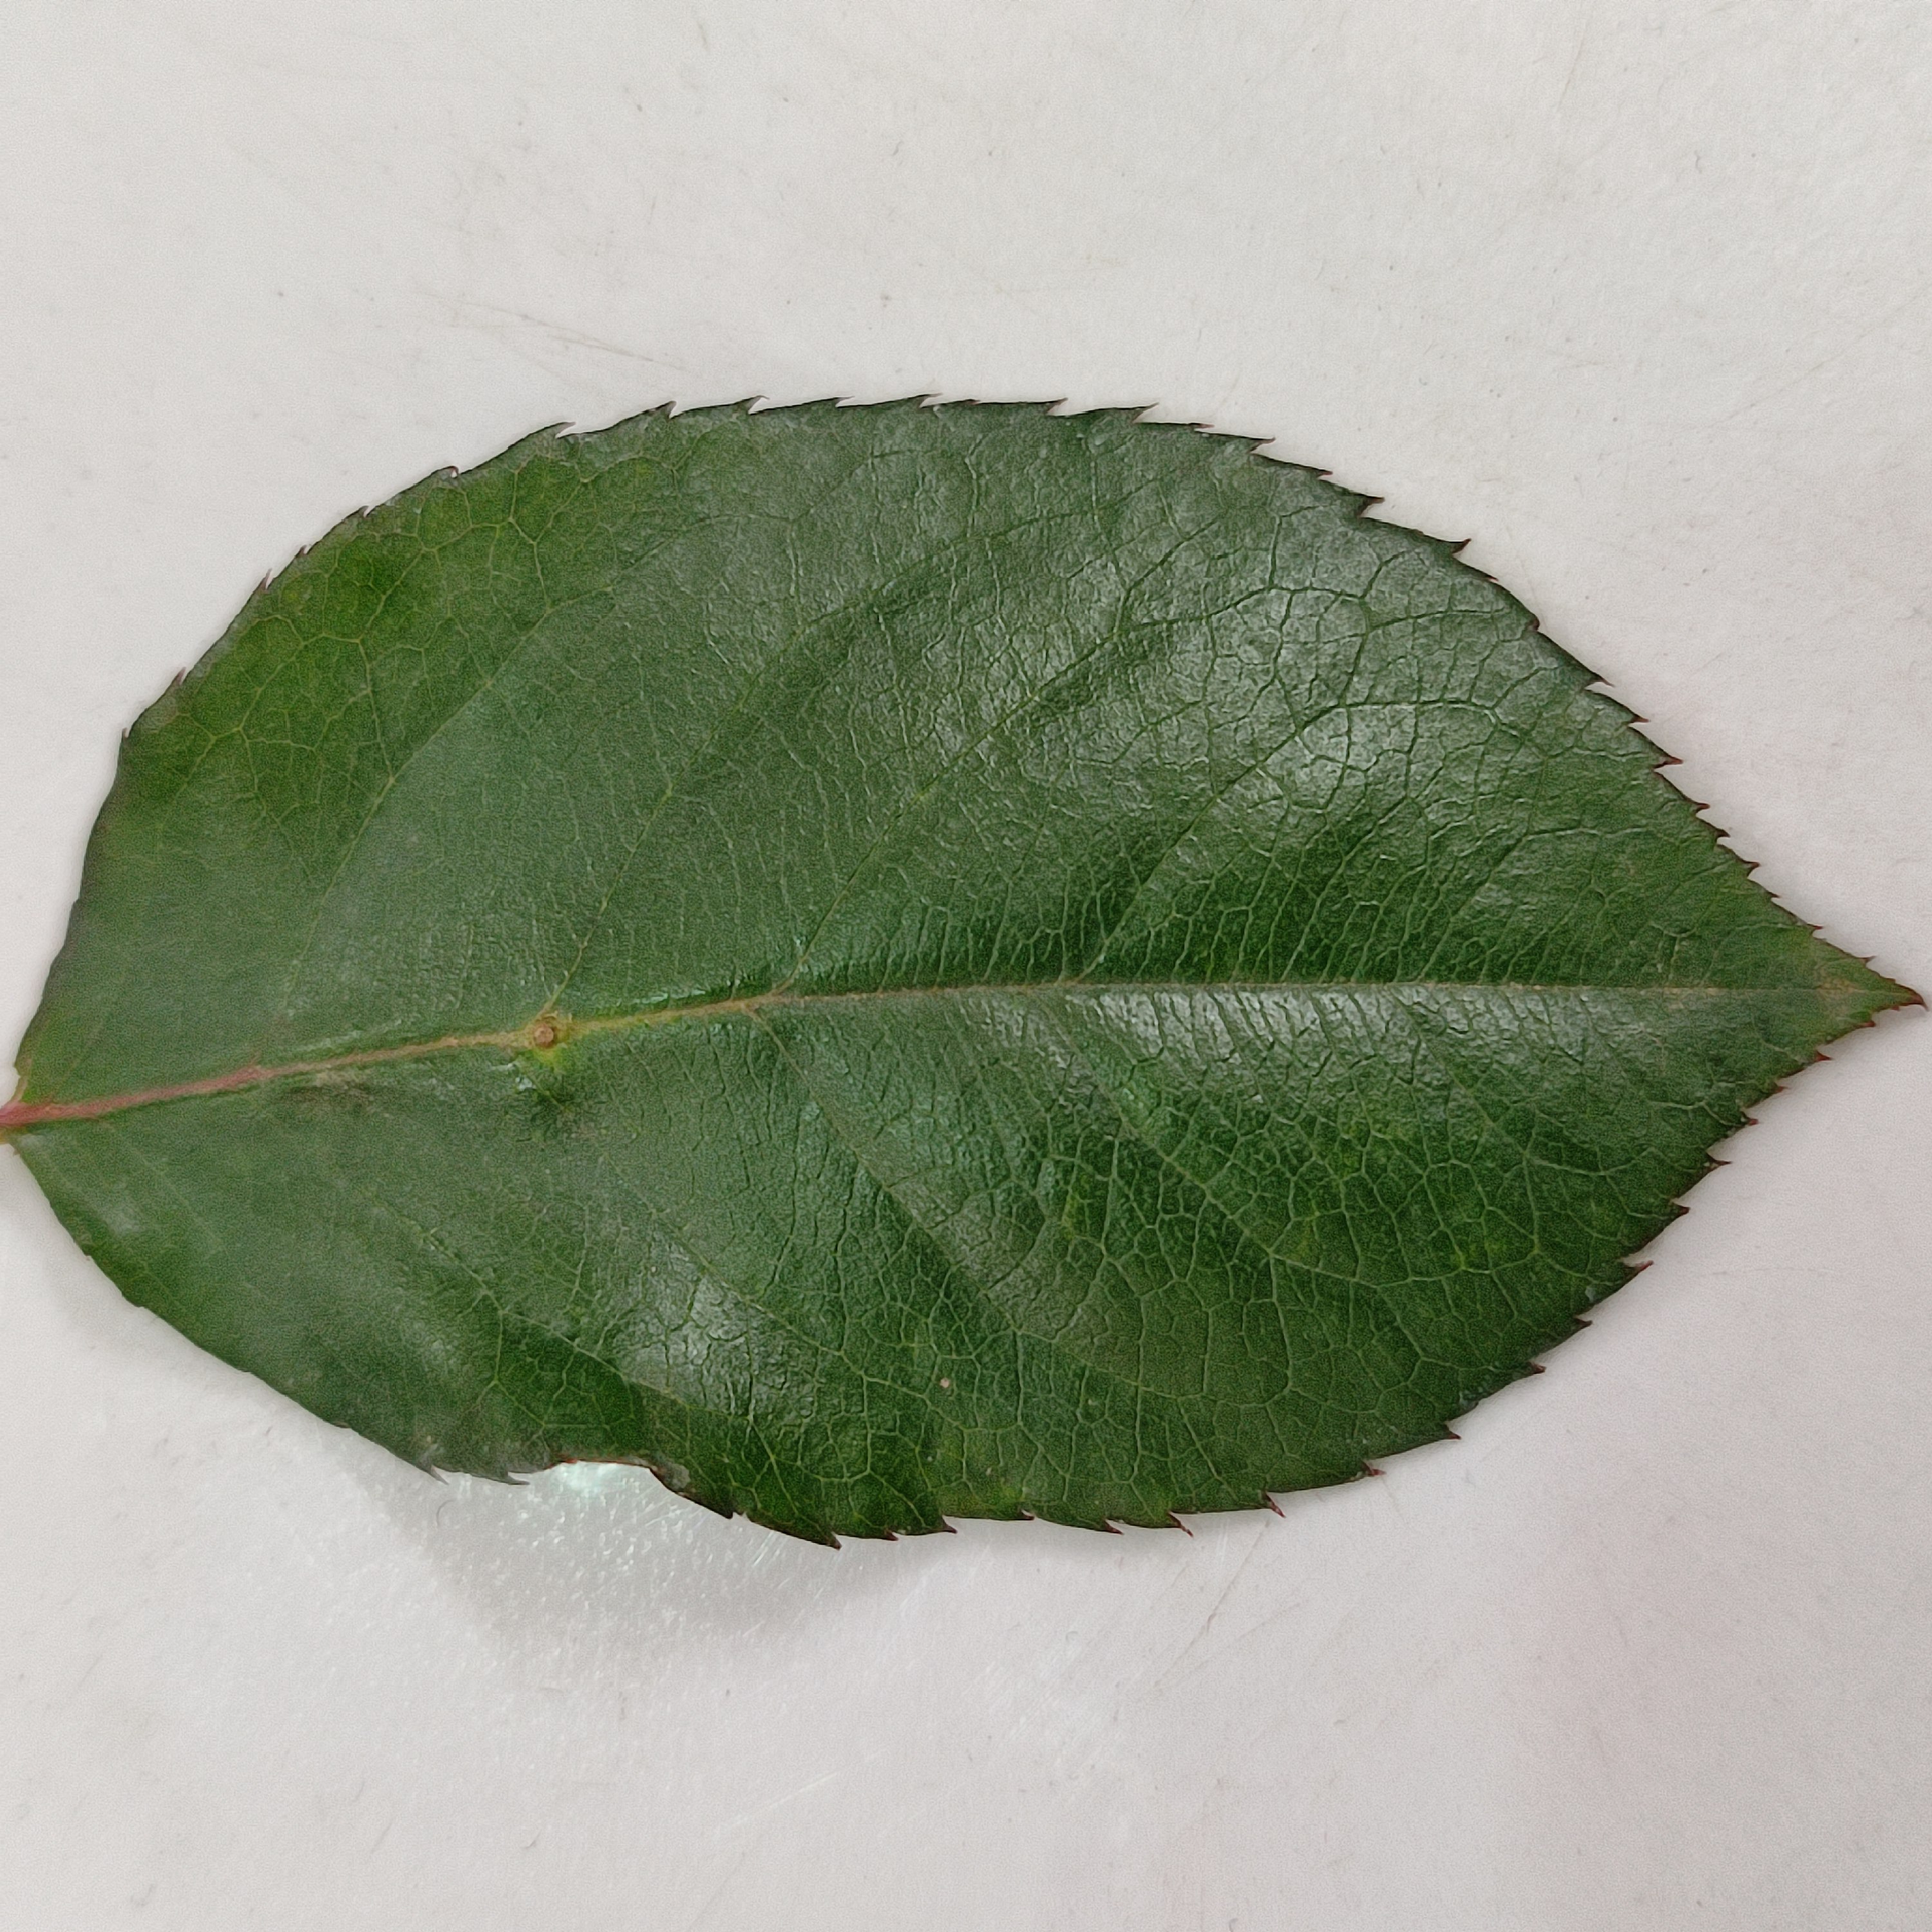
Label: Healthy Leaf